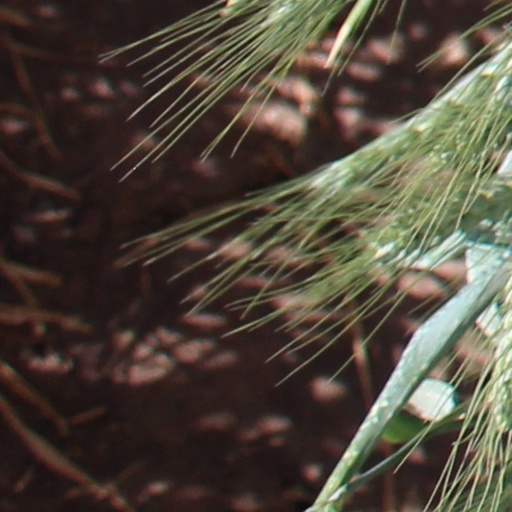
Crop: wheat